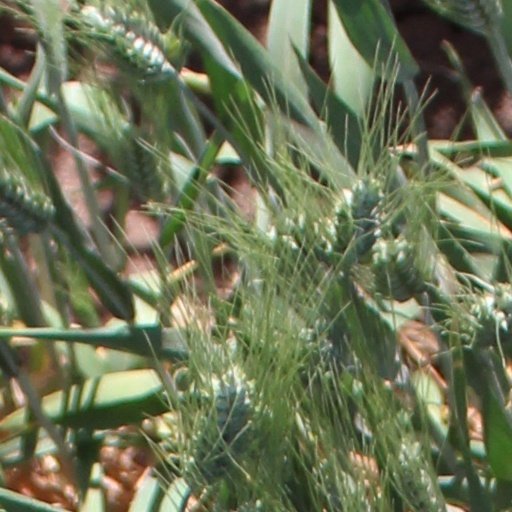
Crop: wheat